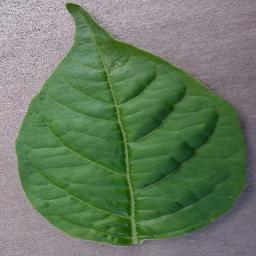
Label: Pepper,_bell___healthy